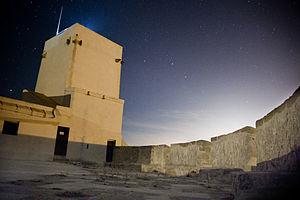
Le Phare de Sancti Petri est un phare situé sur l'île de Sancti Petri, devant la commune de San Fernando dans la province de Cadix en Andalousie. Un dispositif électrique a été installé sur la tour carrée de la forteresse de Sancti Petri datant de 1610. Cette forteresse est classée Bien d'intérêt culturel.